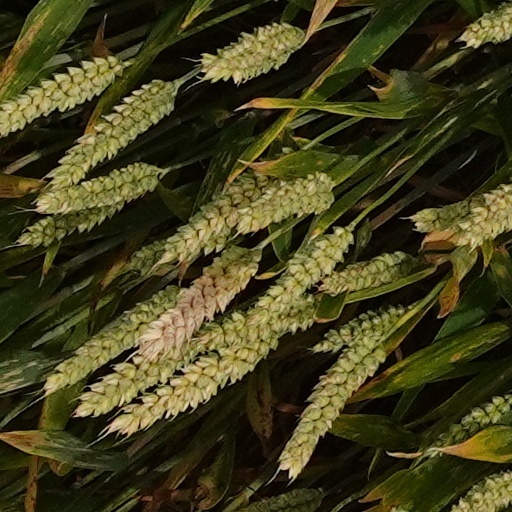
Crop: wheat